Andrei Abrikosov

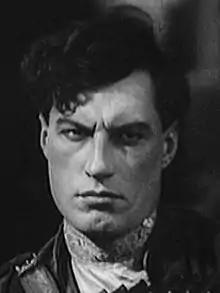
Abrikosov in 1935

Andrei Lvovich Abrikosov (14 November 190621 October 1973) was a Soviet and Russian stage and film actor. He was named People's Artist of the USSR in 1968.